Rose

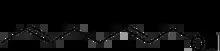

Rose perfumes are made from rose oil (also called attar of roses), which is a mixture of volatile essential oils obtained by steam distilling the crushed petals of roses. An associated product is rose water which is used for cooking, cosmetics, medicine and religious practices. The production technique originated in Persia and then spread through Arabia and India, and more recently into eastern Europe. In Bulgaria, Iran and Germany, damask roses ("Rosa" × "damascena" 'Trigintipetala') are used. In other parts of the world "Rosa" × "centifolia" is commonly used. The oil is transparent pale yellow or yellow-grey in colour. 'Rose Absolute' is solvent-extracted with hexane and produces a darker oil, dark yellow to orange in colour. The weight of oil extracted is about one three-thousandth to one six-thousandth of the weight of the flowers; for example, about two thousand flowers are required to produce one gram of oil.